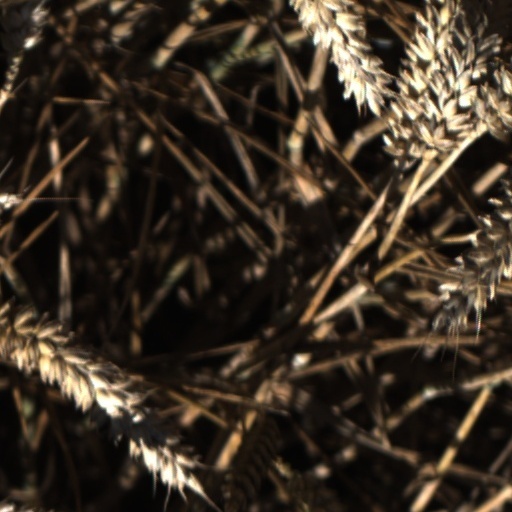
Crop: wheat